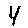
Label: 4